John Hipwell (architect)

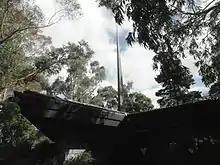
Hipwells Uniting Church Warrandyte.

Hipwell was the only non-potter founding member of Potters Cottage a noteworthy organisation based in Warrandyte. This experience, travel & idealism helped to lead to a new career path. They built up 'Betty Hipwell Cottage Industries' importing & wholesaling handmade goods from Developing countries. This spanned 1968–1989.